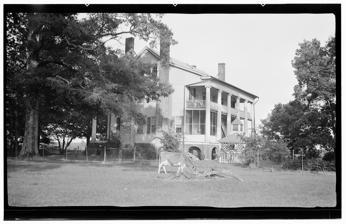
Building: Cove Grove
Country: United States of America
Year built: 1830
Historic house in North Carolina, United States United States historic place Cove Grove U.S. National Register of Historic Places U.S. Historic district Contributing property Cove Grove, HABS photo, July 1940 Show map of North Carolina Show map of the United States Location E of Hertford near SR 1301 and 1302, near Hertford, North Carolina Coordinates 36°11′02″N 76°25′02″W / 36.18389°N 76.41722°W / 36.18389; -76.41722 Area 20 acres (8.1 ha) Built c. 1830 ( 1830 ) Built by Benjamin Smith Skinner Architectural style Greek Revival, Federal NRHP reference No. 74001366 Added to NRHP August 7, 1974 Cove Grove is a historic plantation house located near Hertford , Perquimans County, North Carolina .   It was built about 1830, and is a two-story, five-bay, transitional Federal / Greek Revival style frame dwelling.  It has a gable roof and features front and rear full-height porticoes supported by Ionic order columns. The house was added to the National Register of Historic Places in 1974. It is located in the Old Neck Historic District . References